Gonçalo Mendes de Sousa

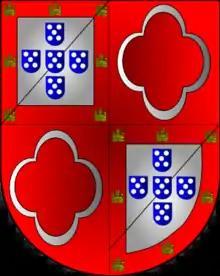
arms of Sousa

Gonçalo Mendes de Sousa "The Good" (1120–1190) was a Portuguese nobleman, who participated in the Battle of Ourique.